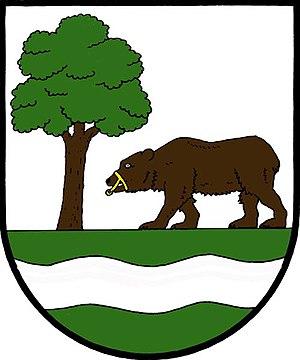
Kunčice nad Labem est une commune du district de Trutnov, dans la région de Hradec Králové, en Tchéquie. Sa population s'élevait à 577 habitants en 2018.